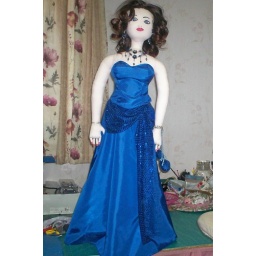
Jeniva's rolay blue satin dress, evening bag and high heel platforms  was all design and made by faye.